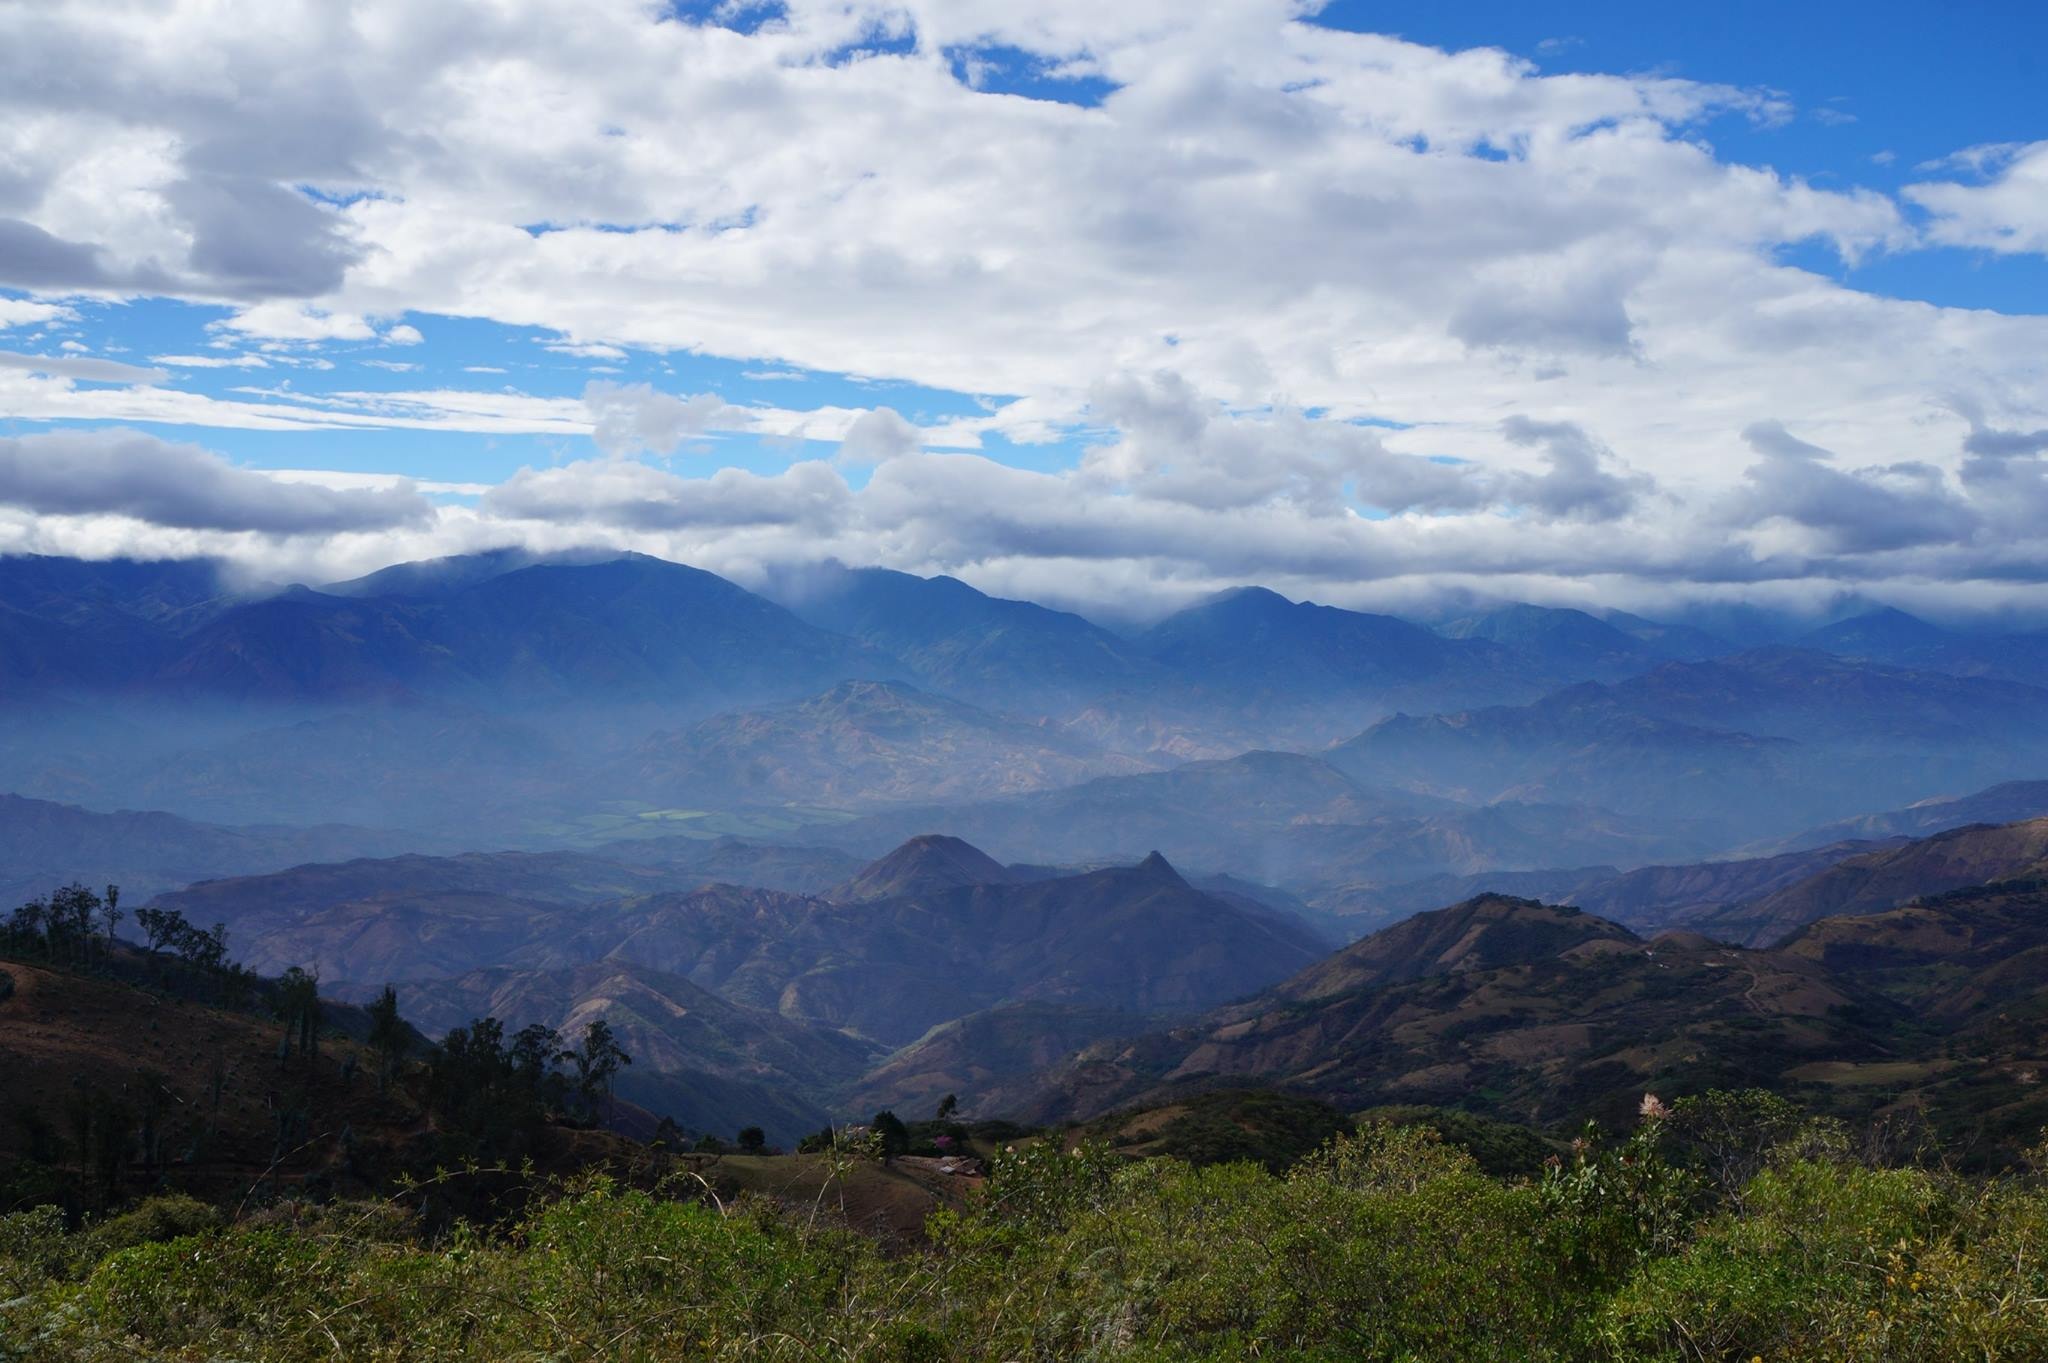
landscape, tree, forest, grass, horizon, wilderness, mountain, cloud, sky, field, meadow, morning, hill, atmosphere, valley, mountain range, daytime, cumulus, highland, national park, ridge, plain, summit, massif, grassland, plateau, escarpment, fell, loja, phenomenon, rural area, hill station, meteorological phenomenon, mountainous landforms, shrubland, cariamanga, mount scenery